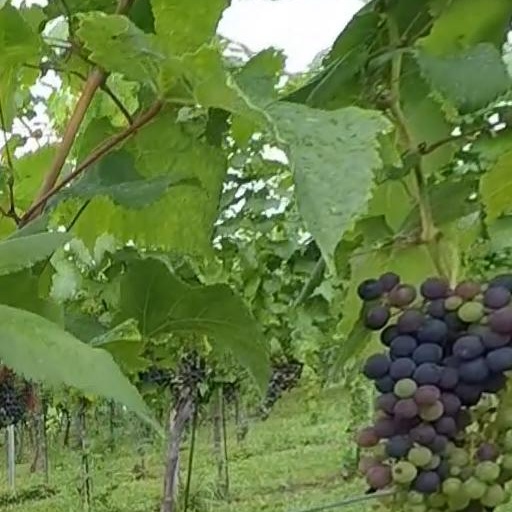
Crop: grape